Mujeres asesinas (2022 TV series)

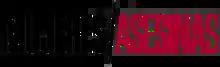

Mujeres asesinas is a Mexican television series developed by Alicia Luna. It is a reimagined version of the series of the same name, based on the book series written by Marisa Grinstein. The series premiered on Vix on 4 November 2022.